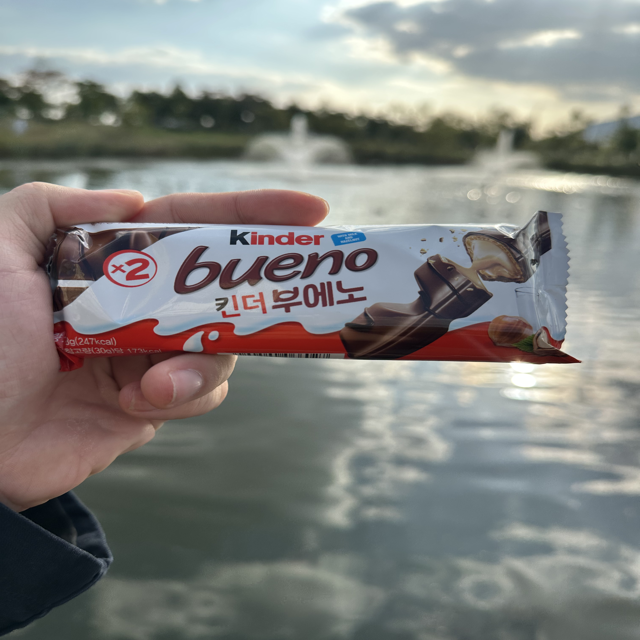
Label: plastics